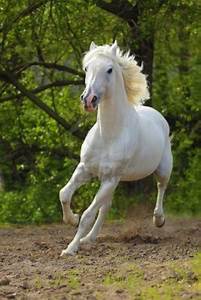
Label: cavallo